Eckstein (cigarette)

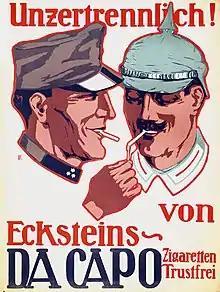
An old poster of the Eckstein Capo cigarettes from the "Österreichische Nationalbibliothek"

Eckstein cigarettes were always unfiltered. The slogan printed on the back of each pack is: ""Real and right"", located on the side of the package product characteristics of the manufacturer the following slogan is written: "Fine tobacco, through and through spicy. Without the filter, an honest enjoyment."